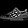
Label: Sneaker